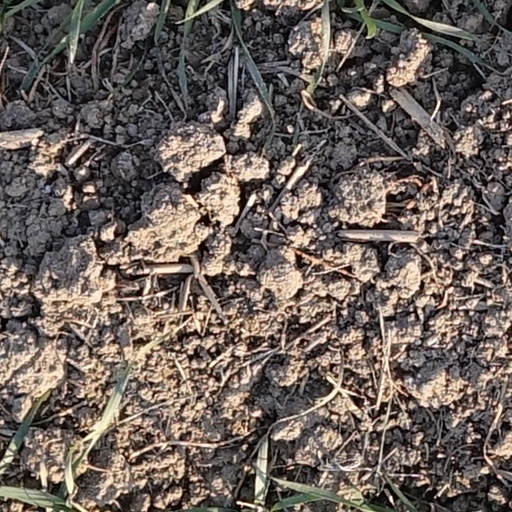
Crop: wheat